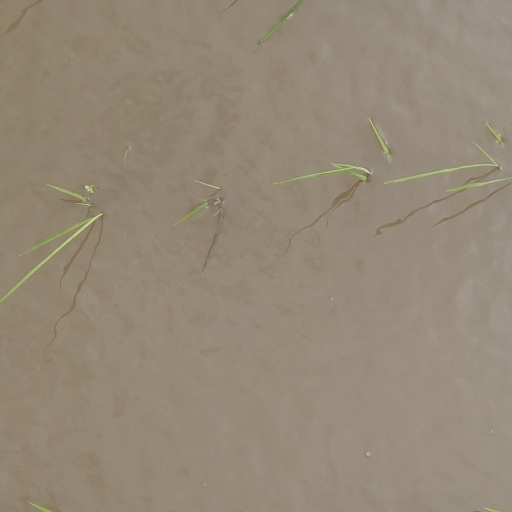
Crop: rice